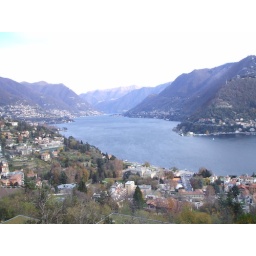
Wat a nice landscape...as all the houses were surrounding by the lake &amp;amp; mountains.